Certified Copy (film)

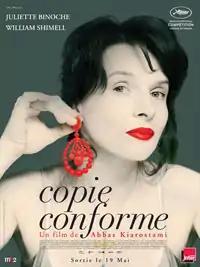
French theatrical release poster

Certified Copy is a 2010 art film written and directed by Abbas Kiarostami. Set in Tuscany, the film focuses on a British writer (William Shimell) and a French antiques dealer (Juliette Binoche), whose relationship undergoes an odd transformation over the course of a day. The film is a co-production of France, Italy and Belgium. The dialogue is in English, French and Italian.